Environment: real
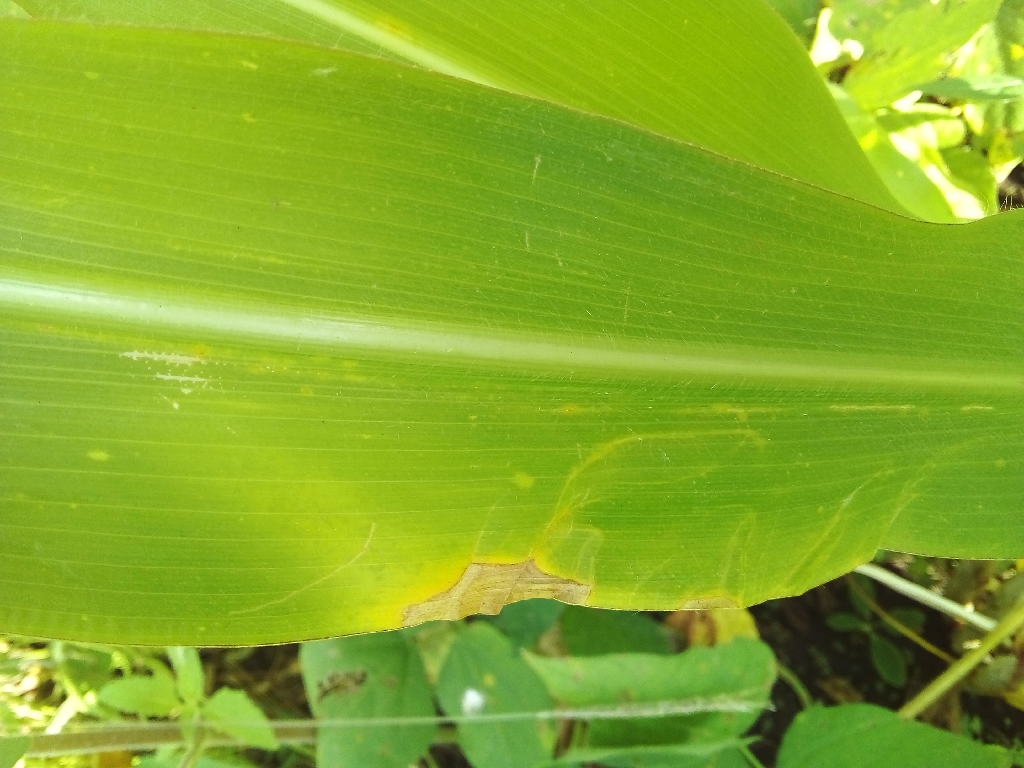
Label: northern_corn_leaf_blight